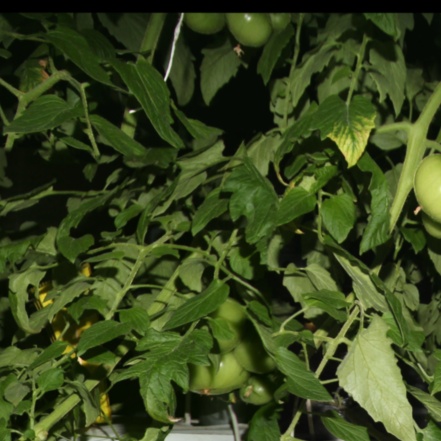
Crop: tomato